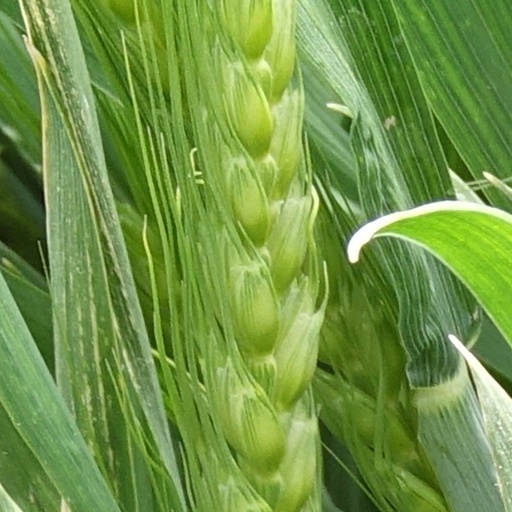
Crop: wheat